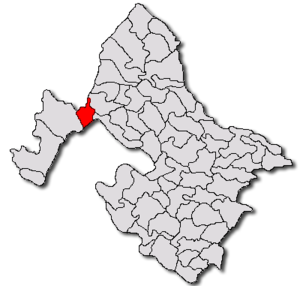
Orșova est une ville du județ de Mehedinți, en Olténie, dans le Sud-Ouest de la Roumanie. Le secteur primaire est représenté notamment par l'extraction de granite et de chrome, l'industrie par la production d'énergie électrique, la construction navale et le textile. La ville est aussi un port du Danube.